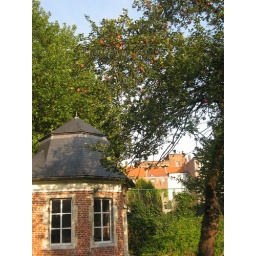
Apple tree and a small maintenance building in Leuven's Dijle Park